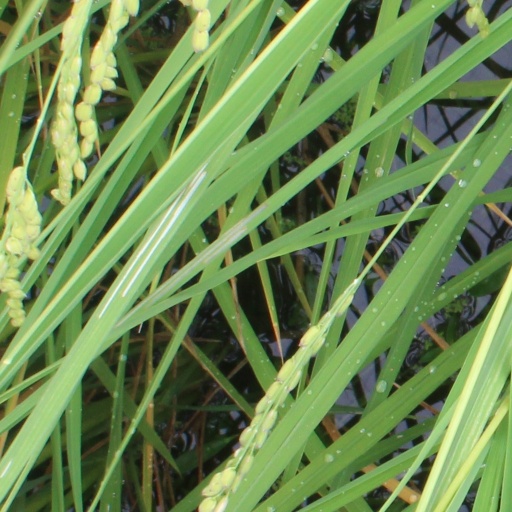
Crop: rice